Trams in Europe

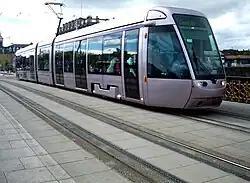
The Luas in Dublin, Ireland.

In Finland, there have been four cities with trams: Helsinki, Turku, Viipuri and Tampere. Of the three older systems only Helsinki has retained its tram network. The system has operated continuously since 1891 and it was fully electrified by 1901. Currently there are 10 tram lines on 89.5 kilometres of track. Around 200,000 passengers use the tram network each weekday and within the inner city of Helsinki trams have established a position as the main form of public transport. The network is being actively developed, with a new line opened in 2008 and more lines planned to connect new residential areas to be built in 2009–2015. In 2009, the city invited bids for manufacturers to produce 40 new low-floor trams, with an option for further 50 available.